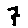
Label: 7